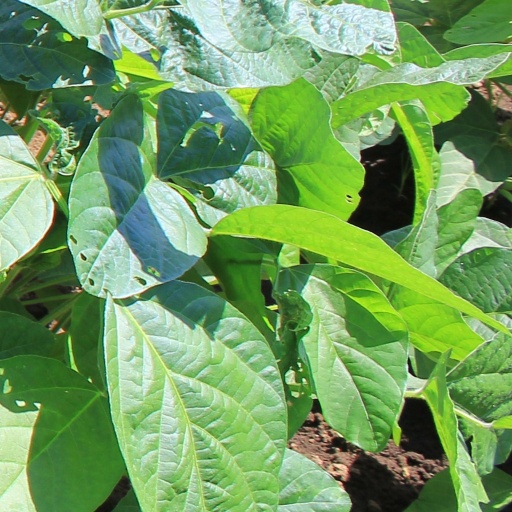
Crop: soybean